Rosa Klebb

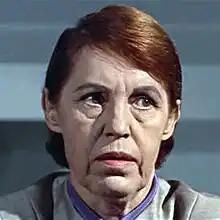
Lotte Lenya as Rosa Klebb

Colonel Rosa Klebb is a fictional character, the main antagonist in the James Bond 1957 novel and 1963 film "From Russia with Love", in which she is played by Lotte Lenya. She was a Soviet counter-intelligence operative until being discharged and joining SPECTRE.